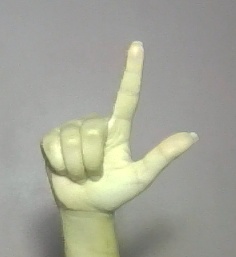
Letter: laam